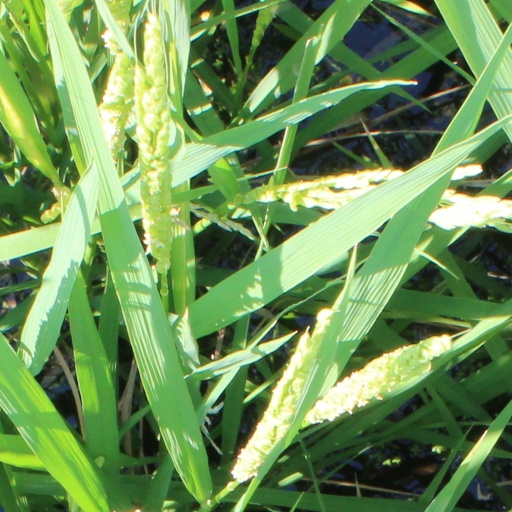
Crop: rice